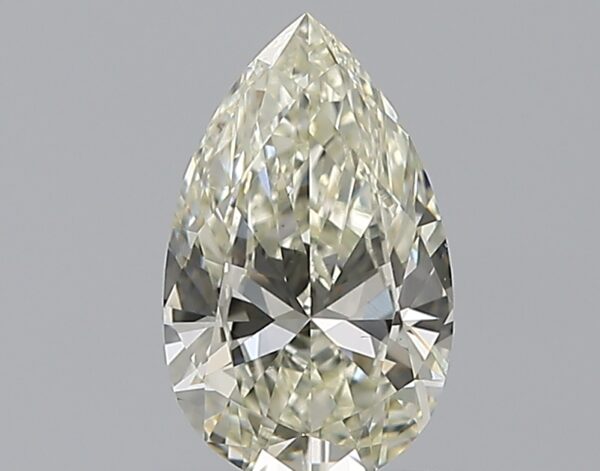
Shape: pear
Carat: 0.9
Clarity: VS2
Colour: L
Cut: EX
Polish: EX
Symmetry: VG
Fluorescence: F
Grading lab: GIA
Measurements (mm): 8.73 x 5.36 x 3.14